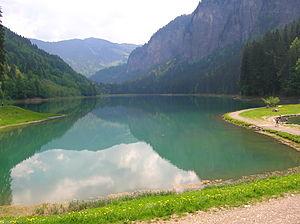
Montriond est une commune française située dans le département de la Haute-Savoie, en région Auvergne-Rhône-Alpes.